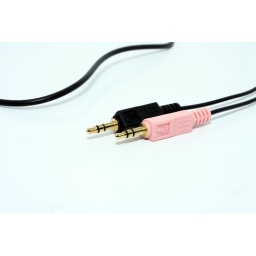
Isolated picture of phone and mic jack over white background